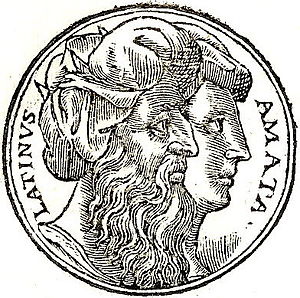
Latinus
Latinus, latinernes mytiske stammeheros, var efter sagnet konge i Laurentum i Latium. Mens den græske digter Hesiod betegner ham som søn af Odysseus og Kirke, gælder han for romerne sædvanligvis som søn af Faunus. Da Aeneas kom til Latium fra Troja, lovede Latinus ham sin datter Lavinia til ægte, men det kom i den anledning til blodige kampe mellem trojanerne og latinerne. Kampens gang og Latinus' holdning skildres på flere afvigende måder; sædvanligvis hedder det dog, at Latinus faldt i kampen og senere ophøjedes til gud og dyrkedes i Lavinium som Jupiter Latiaris